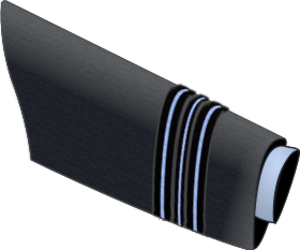
La Royal Air Force est la force aérienne de l'armée britannique. Elle forme avec la British Army et la Royal Navy les Forces armées britanniques. Sa devise est Per Ardua ad Astra qui signifie « À travers les embûches jusqu'aux étoiles ».
Les codes OTAN des grades des officiers des armées de l'air définissent des équivalences de grades entre les rangs d’officiers des armées de l'air nationales membres de l'Organisation du traité de l'Atlantique nord.